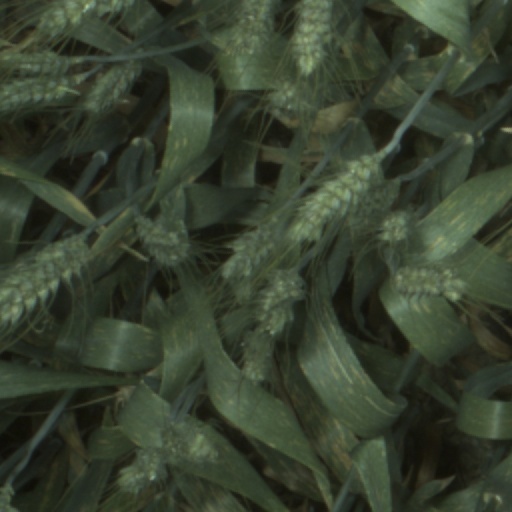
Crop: wheat